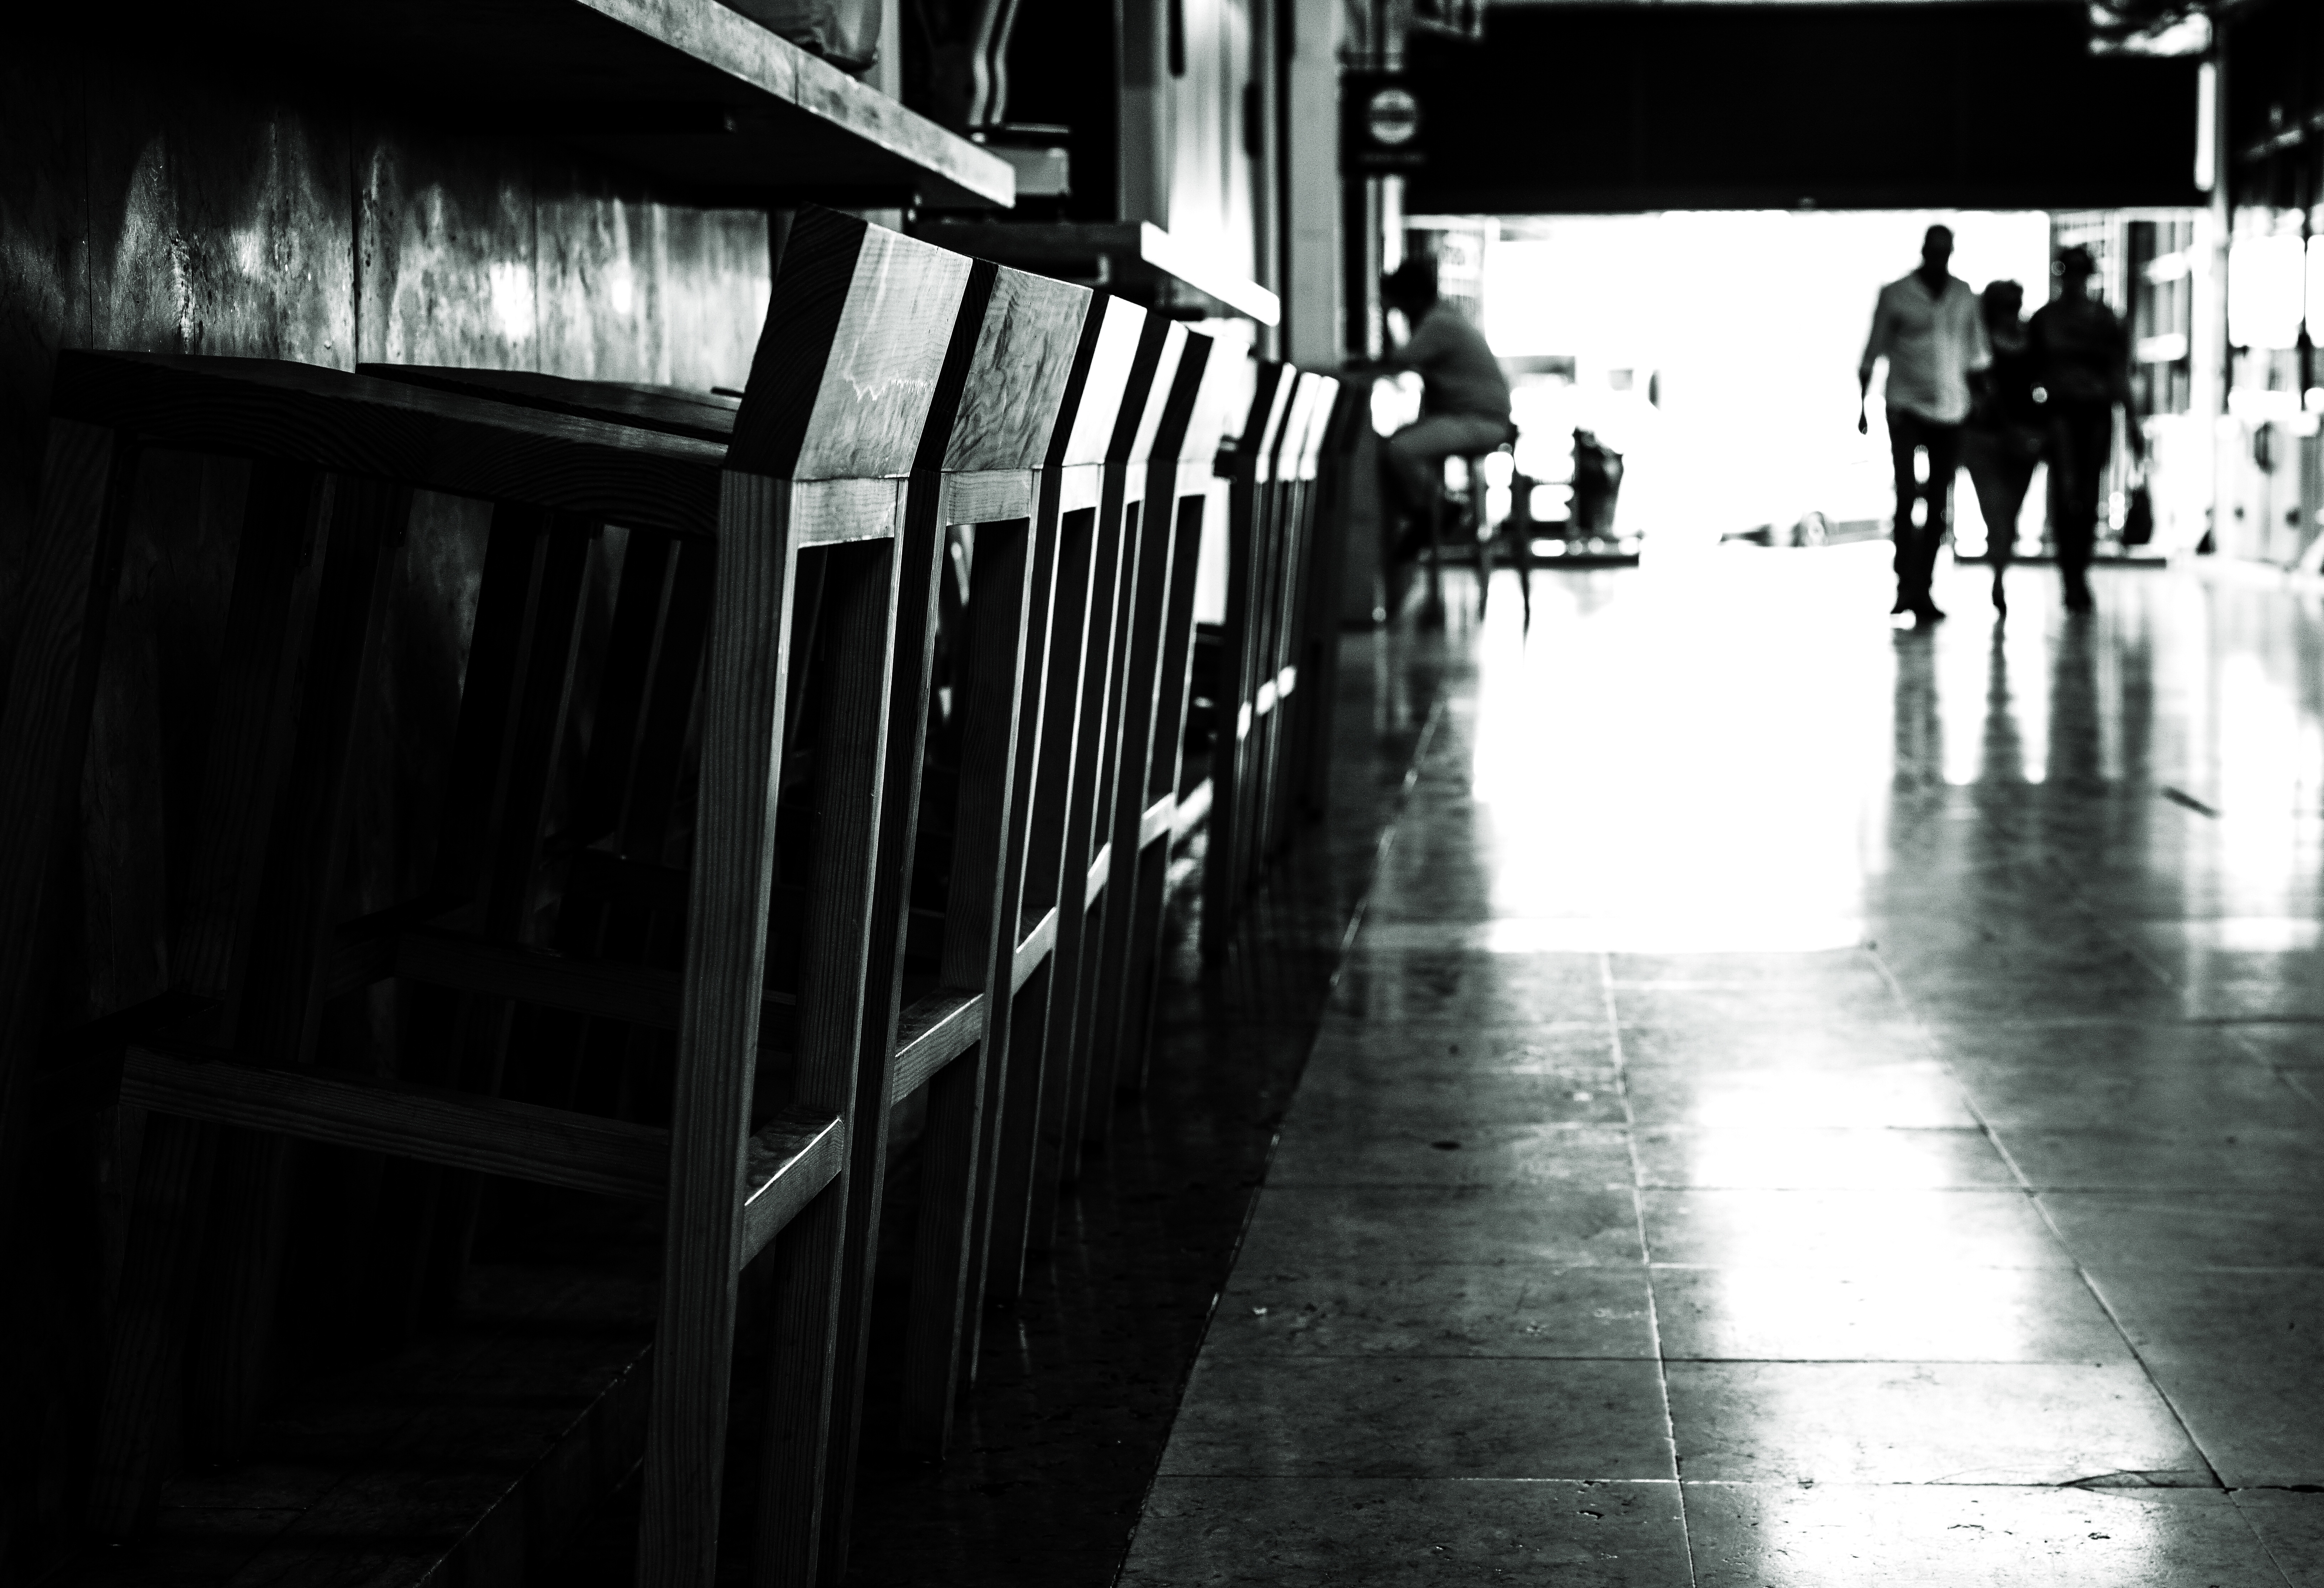
light, black and white, people, white, street, photography, print, darkness, black, monochrome, art, lines, mono, back, infrastructure, snapshot, monochrom, monochrome photography, film noir